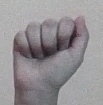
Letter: saad